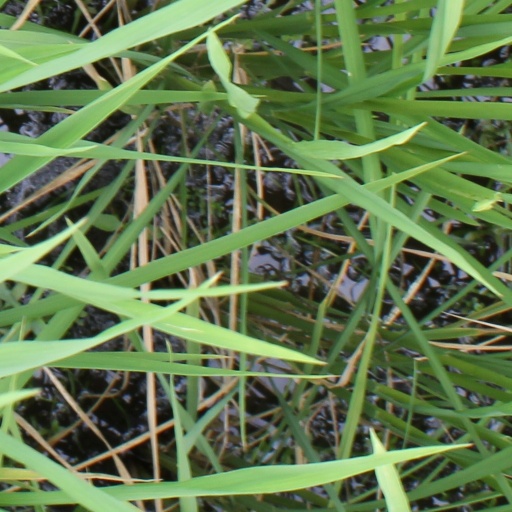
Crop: rice